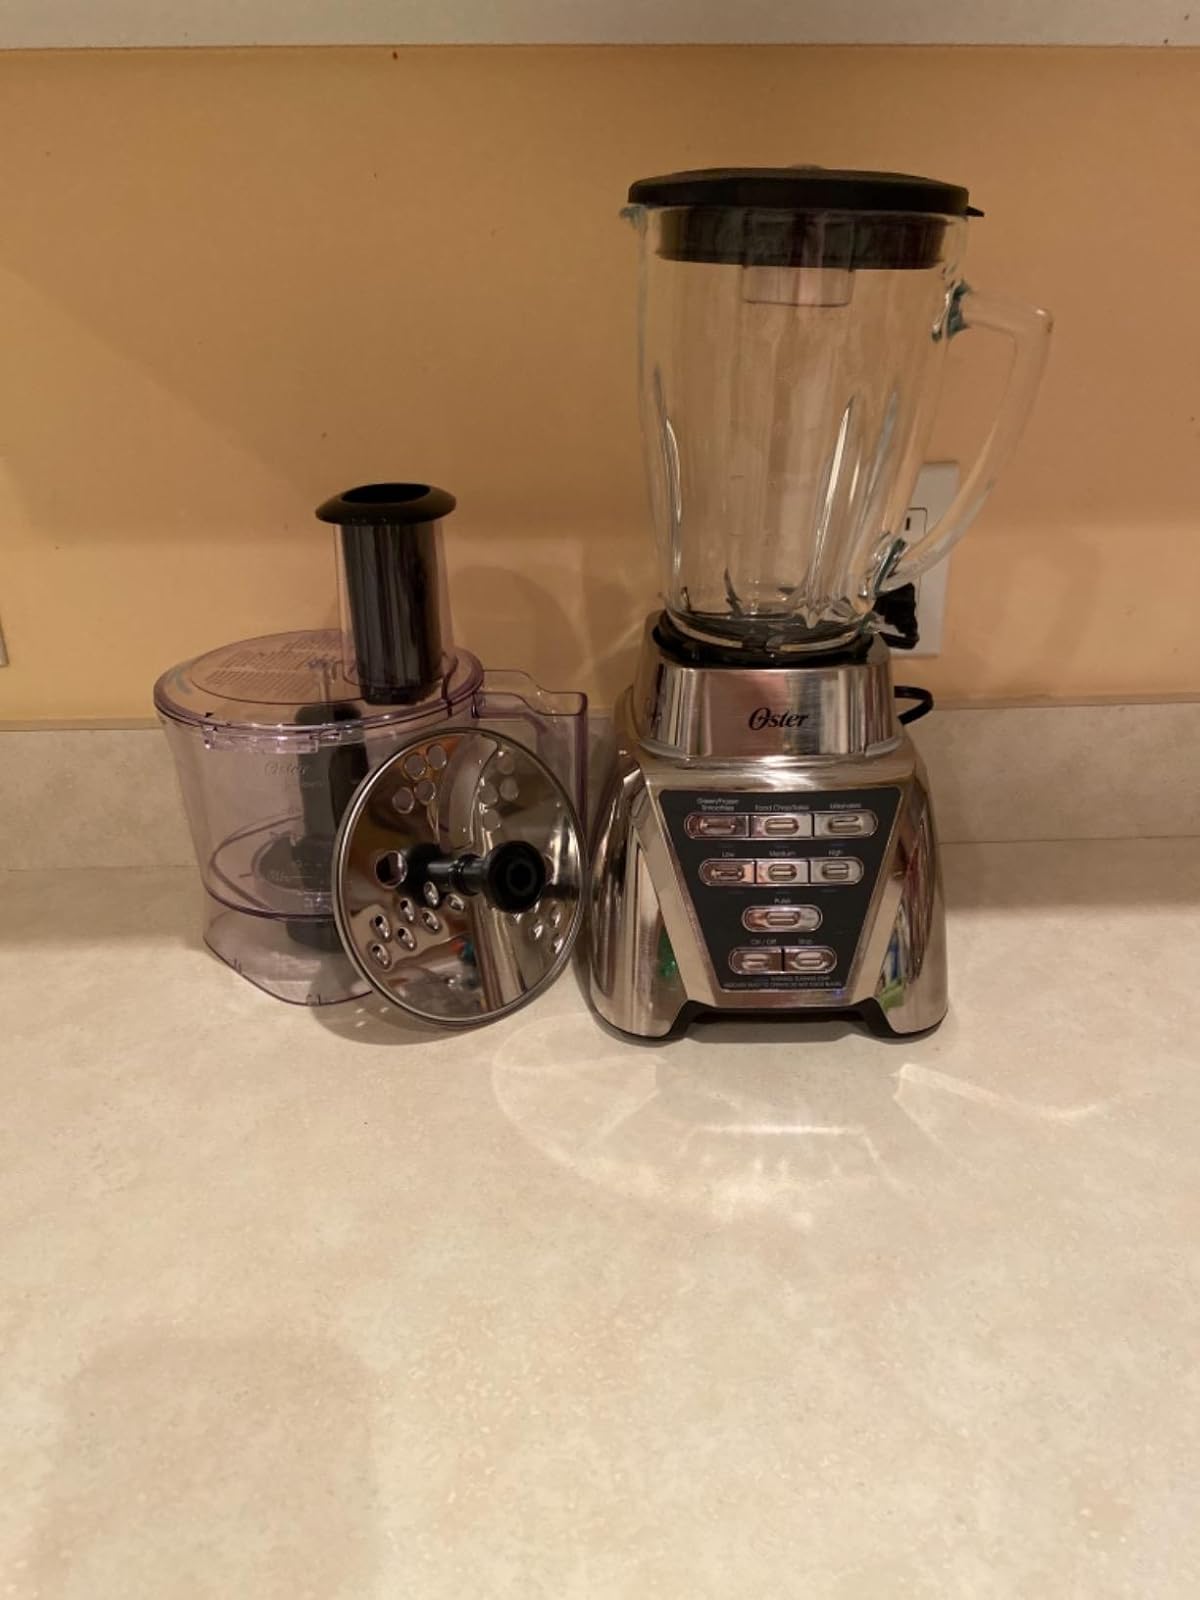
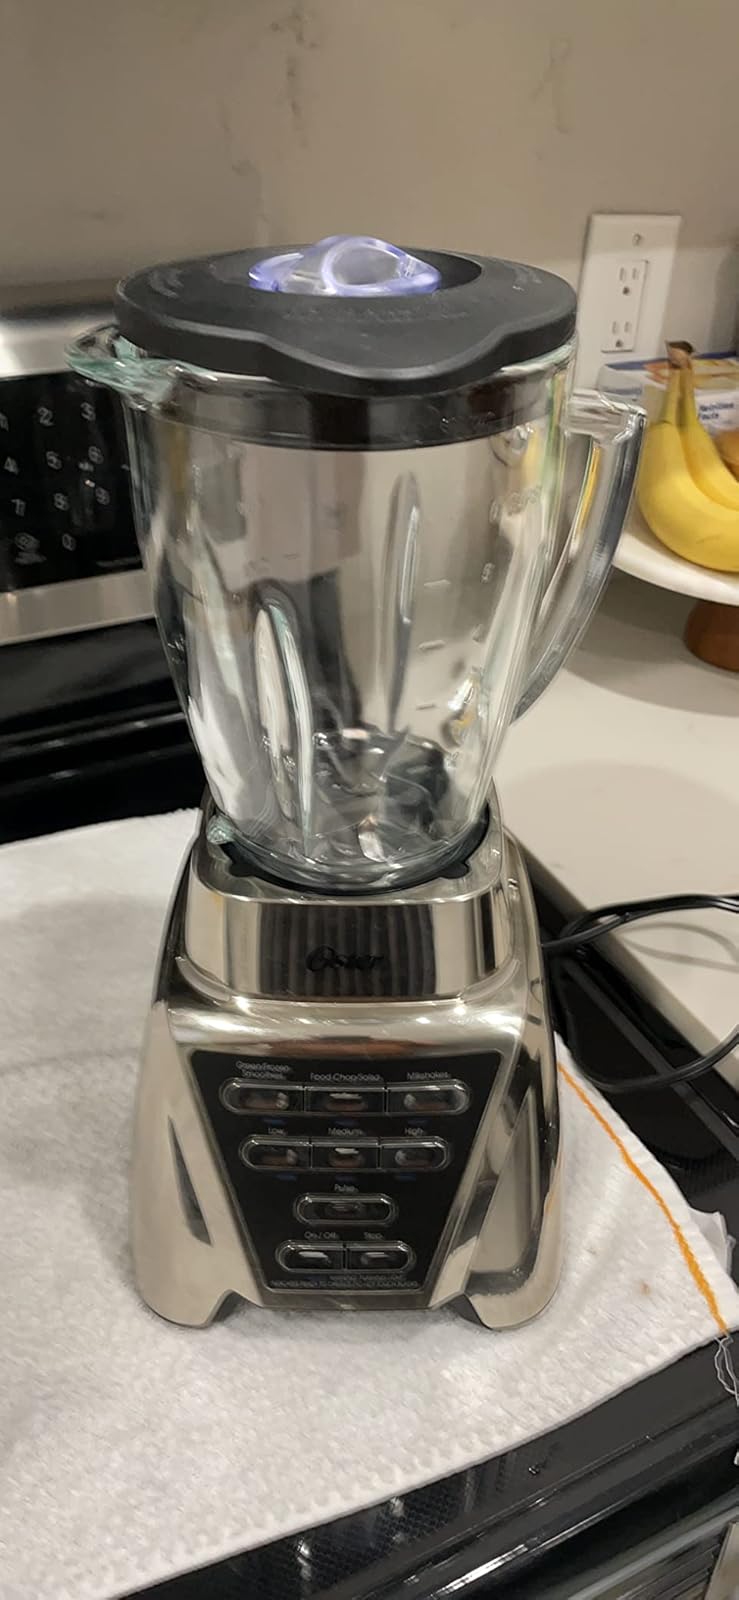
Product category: items_blender
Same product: yes